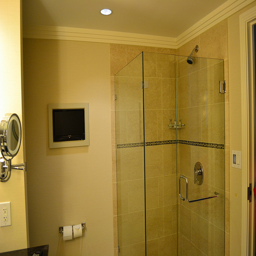
A bathroom scene with focus on the standup shower.
A glass enclosed show stall in the corner of a bathroom.
A bathroom with a glass shower stall and tiled walls in the shower area.
a yellow bathroom with a shower mirror and some toilet paper
A stand in glass cased shower in a bathroom